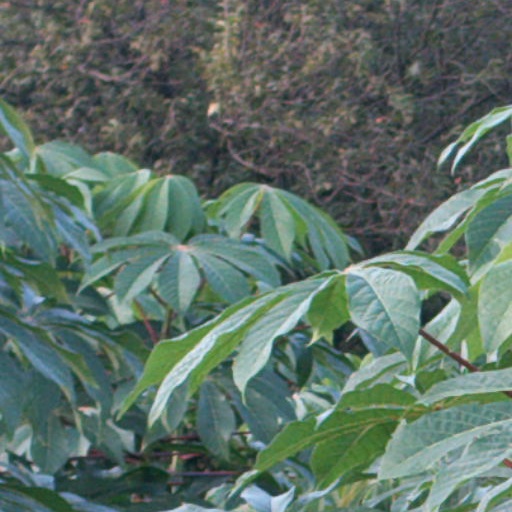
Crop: cassava